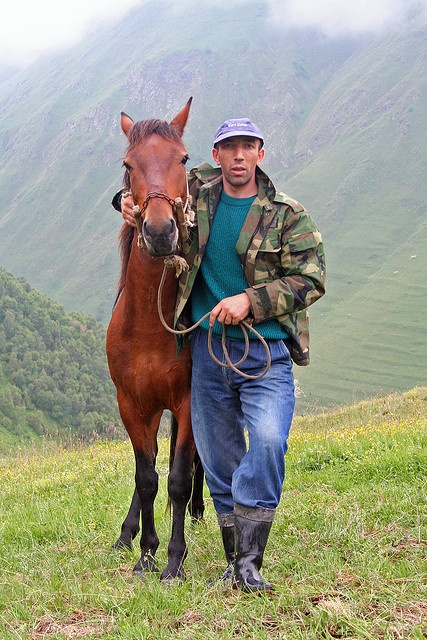
A man in jeans and black rubber boots stands holding a brown horse with black legs.
A man walks with his arm around a horse.
A man is walking with his horse along a grassy field.
A man walking with his arm around his horse in the mountains.
A man walks with his horse across the mountain side.